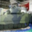
Label: tank